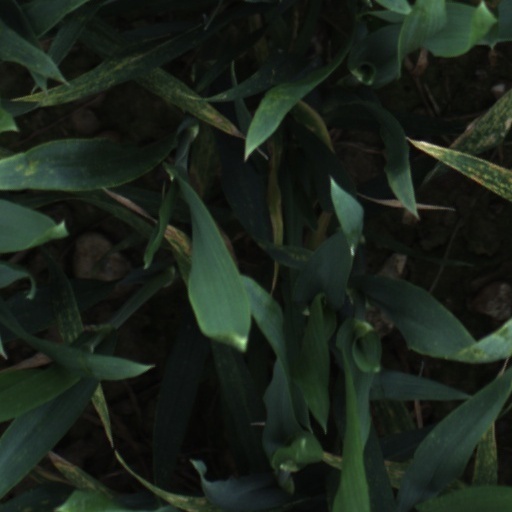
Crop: wheat